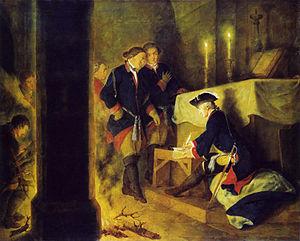
Bernhard Rode est un peintre d'histoire et graveur allemand, actif à Berlin et dans le Brandebourg dans la seconde moitié du XVIIIᵉ siècle. Né à Berlin le 25 juillet 1725 et mort dans la même ville le 28 juin 1797, il a été en étroite relation avec les personnalités marquantes du mouvement de l'Aufklärung à Berlin et de ses idées, qu'il a contribué à diffuser par ses œuvres.